Raising Kane

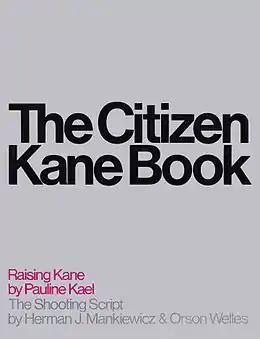
"The Citizen Kane Book" (1971), first book publication of Pauline Kael's "Raising Kane"

"Raising Kane" is a 1971 book-length essay by American film critic Pauline Kael, in which she revived controversy over the authorship of the screenplay for the 1941 film "Citizen Kane". Kael celebrated screenwriter Herman J. Mankiewicz, first-credited co-author of the screenplay, and questioned the contributions of Orson Welles, who co-wrote, produced and directed the film, and performed the lead role. The 50,000-word essay was written for "The Citizen Kane Book" (1971), as an extended introduction to the shooting script by Mankiewicz and Welles. It first appeared in February 1971 in two consecutive issues of "The New Yorker" magazine. In the ensuing controversy, Welles was defended by colleagues, critics, biographers and scholars, but his reputation was damaged by its charges. The essay and Kael's assertions were later questioned after Welles's contributions to the screenplay were documented.